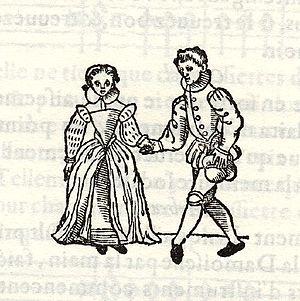
On trouvera ci-après une liste de livres relatifs à la danse, au ballet, à l'histoire de la danse, etc., classés par auteur. On se limitera à citer l'édition originale.